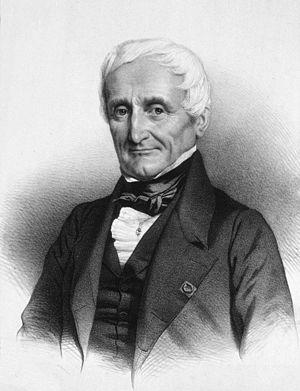
André Marie Constant Duméril, né le 1ᵉʳ janvier 1774 à Amiens et mort le 14 août 1860 à Paris, est un zoologiste français.
Début du règne de Asfa Wossen, roi du Choa, en Éthiopie.
Escalier d'eau de Bingley.